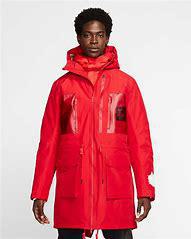
Brand: Nike
Model: Undercover